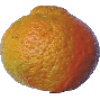
Label: mandarine